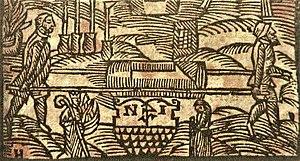
Nickel Jacob était un apiculteur et écrivain allemand. Il fut le premier auteur allemand traitant de l'apiculture en 1568.